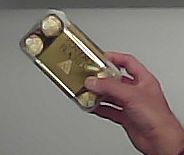
Product: rocher_chocolate